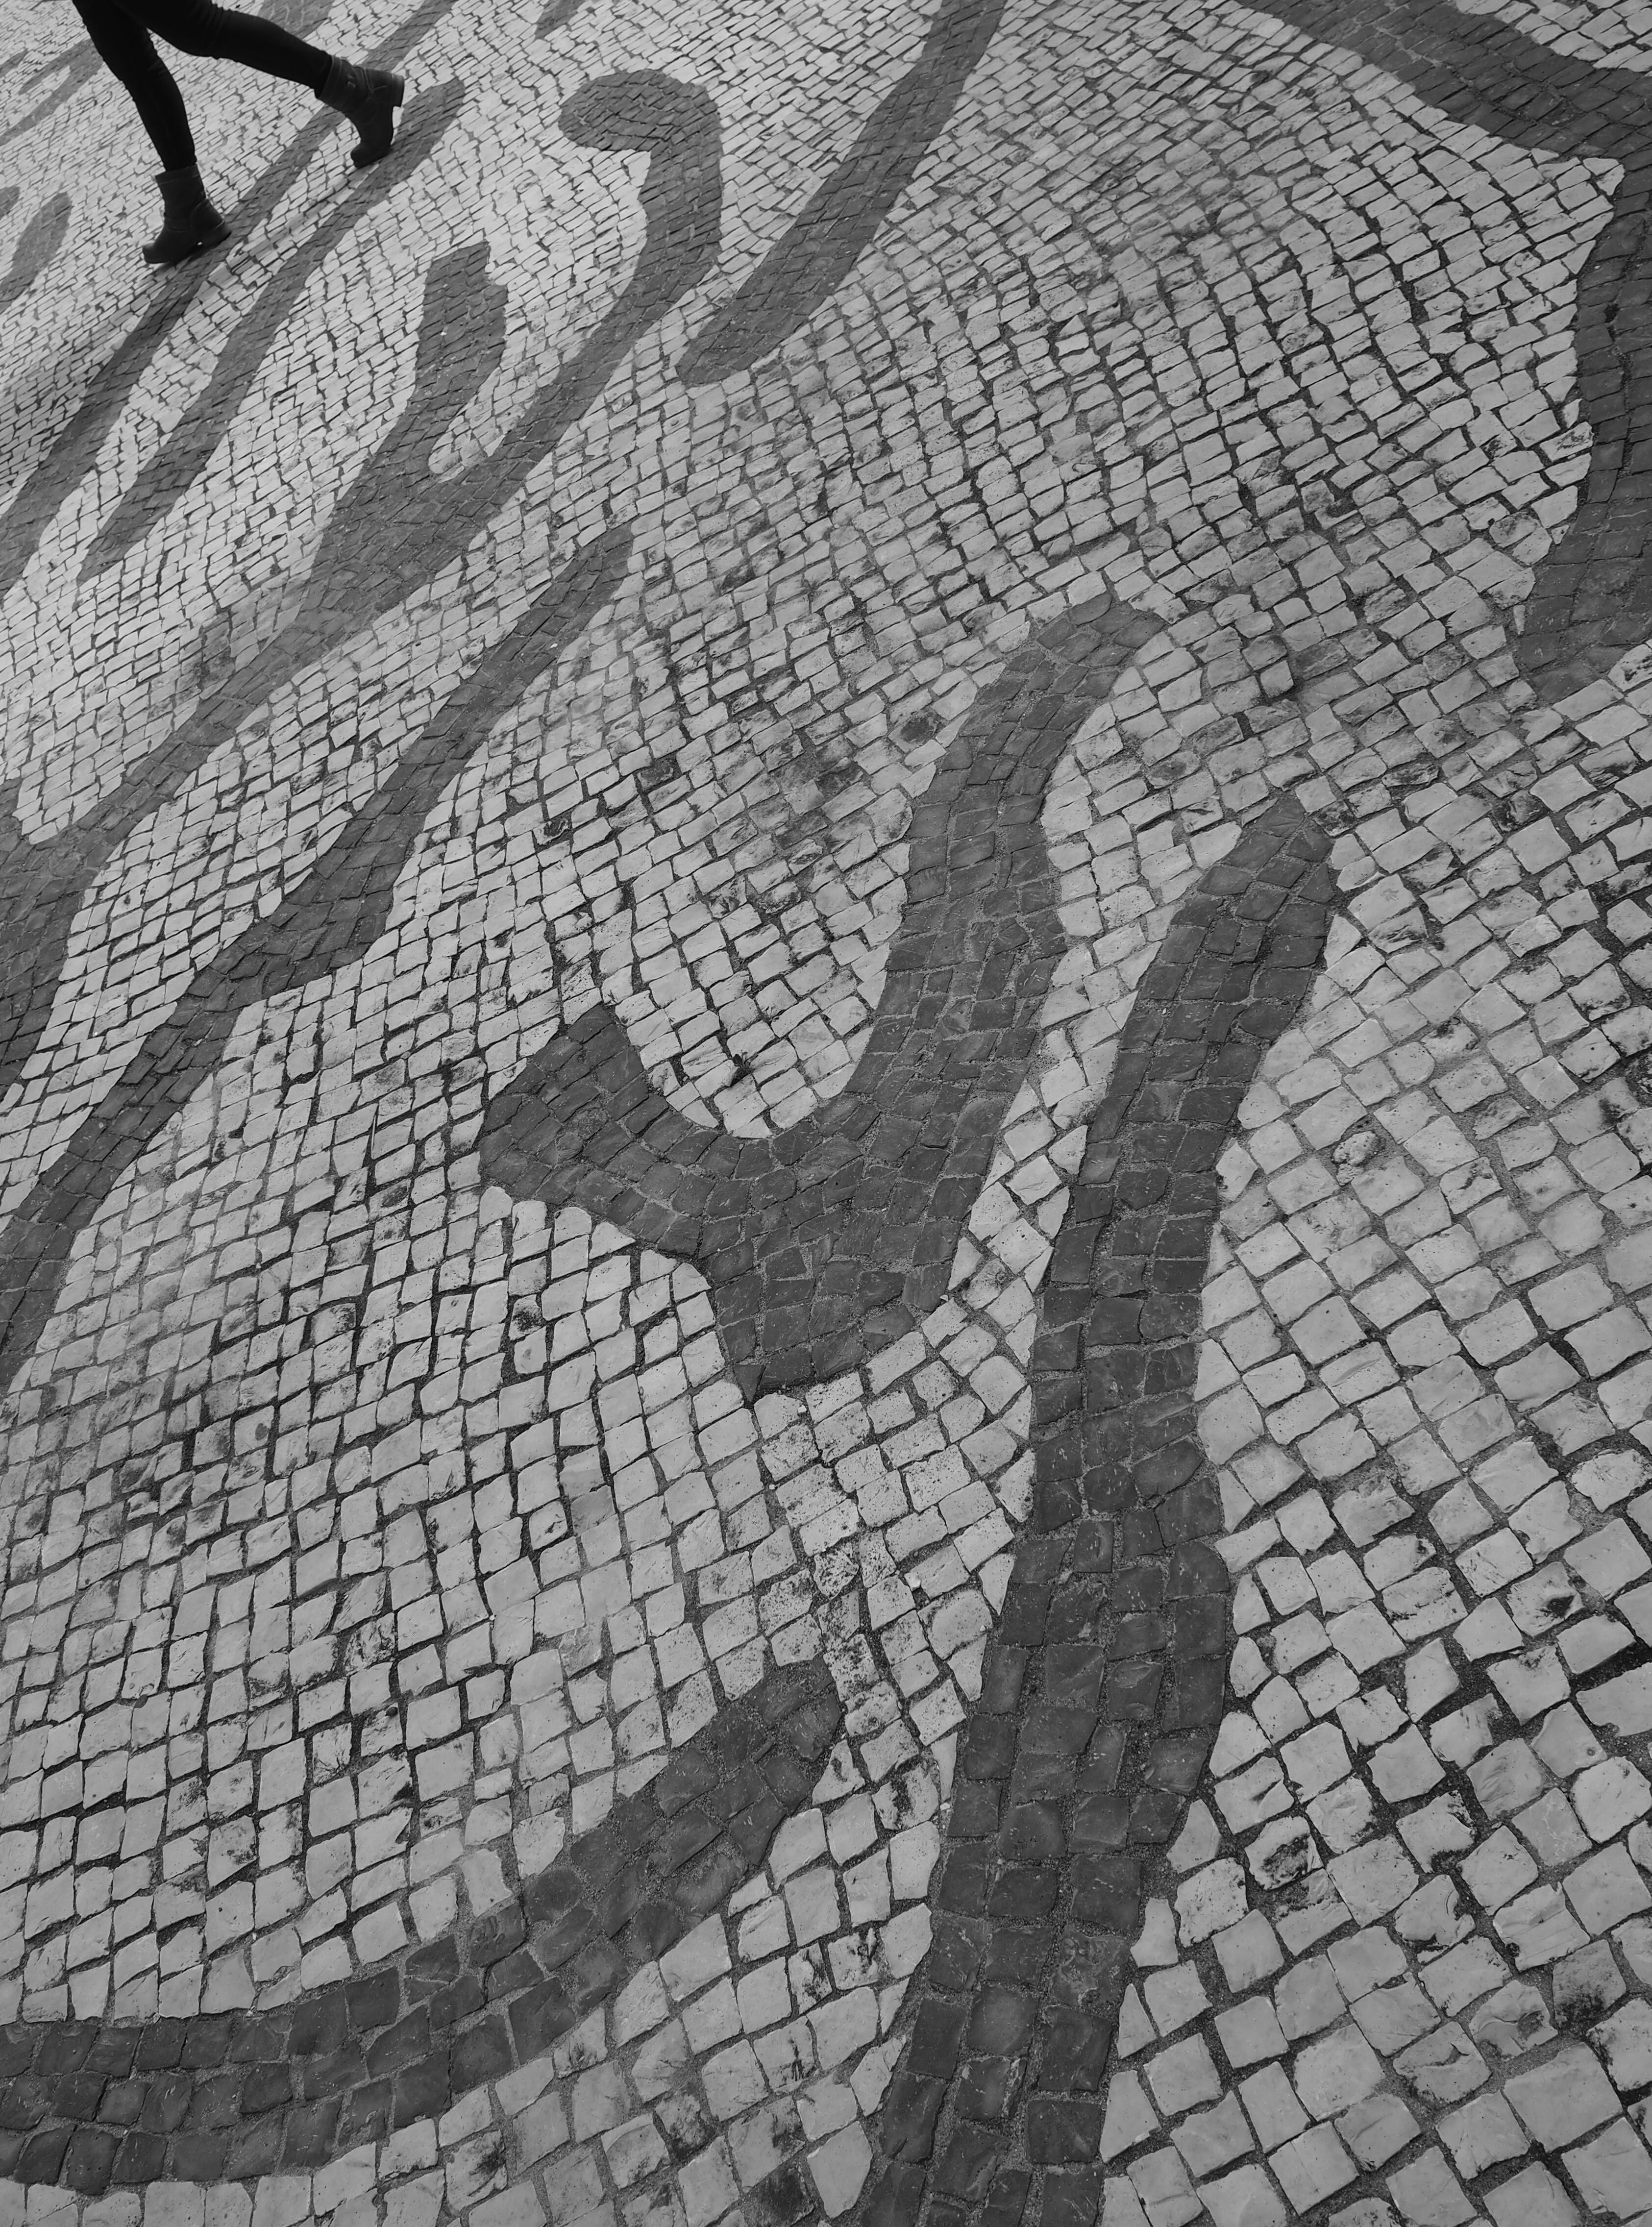
rock, walking, black and white, people, street, photography, cobblestone, urban, wall, asphalt, social, lens, soil, monochrome, bw, blackandwhite, art, drawing, moments, public, olympus, portugal, prime, pretoebranco, rua, omd, 17mm, lisboa, lisbon, moment, unposed, pretobranco, sp, pb, inpublic, fotografiaderua, streetmoments, em10, humanfactor, jo olavinha, road surface, monochrome photography, ancient history